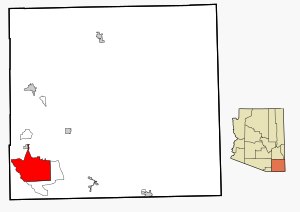
Sierra Vista
Sierra Vista indtegnet med rødt i Cochise County i Arizona
Sierra Vista ligger i Cochise County i delstaten Arizona, USA.